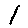
Label: 1